Tyrannosaurus in popular culture

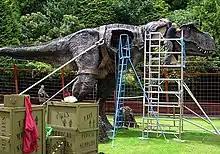
Full size animatronic "Tyrannosaurus" being assembled in Combe Martin Wildlife and Dinosaur Park, North Devon, United Kingdom.

O'Brien was again responsible for special effects in the 1933 monster film "King Kong", which featured a climactic battle between the giant ape and a "Tyrannosaurus". This scene is credited with the film's success both in terms of cinematic experience and in securing financial backing. In a 2005 tongue in cheek mockumentary, "T. Rex: A Dinosaur in Hollywood," no one less than Kong himself explained why. "Well, I had to find a suitably impressive monster to showoff my great strength and ruthlessness. There was only one real choice!"